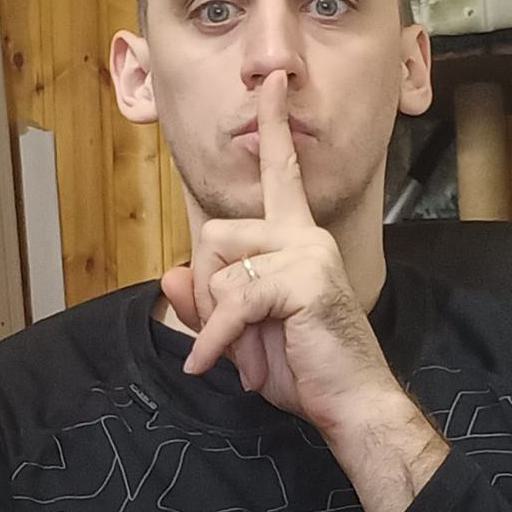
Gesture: mute